Texas Declaration of Independence

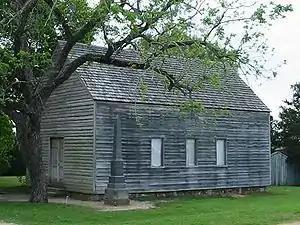
Replica of the building at Washington-on-the-Brazos where the Texas Declaration was signed. An inscription reads: "Here a Nation was born."

The convention was convened on March 1 with Richard Ellis as president. The delegates selected a committee of five to draft a declaration of independence; this committee was led by George Childress along with Edward Conrad, James Gaines, Bailey Hardeman, and Collin McKinney. The committee submitted its draft within a mere 24 hours, and this led historians to speculate that Childress had written much of it before he arrived at the Convention. The document closely mirrors the United States Declaration of Independence in both structure and tone. It reflects Enlightenment principles, particularly the idea of the right to revolution when a government becomes tyrannical. Among the listed grievances were the failure to establish a system of public education, the denial of civil liberties such as trial by jury, and the imposition of a military dictatorship under Santa Anna.